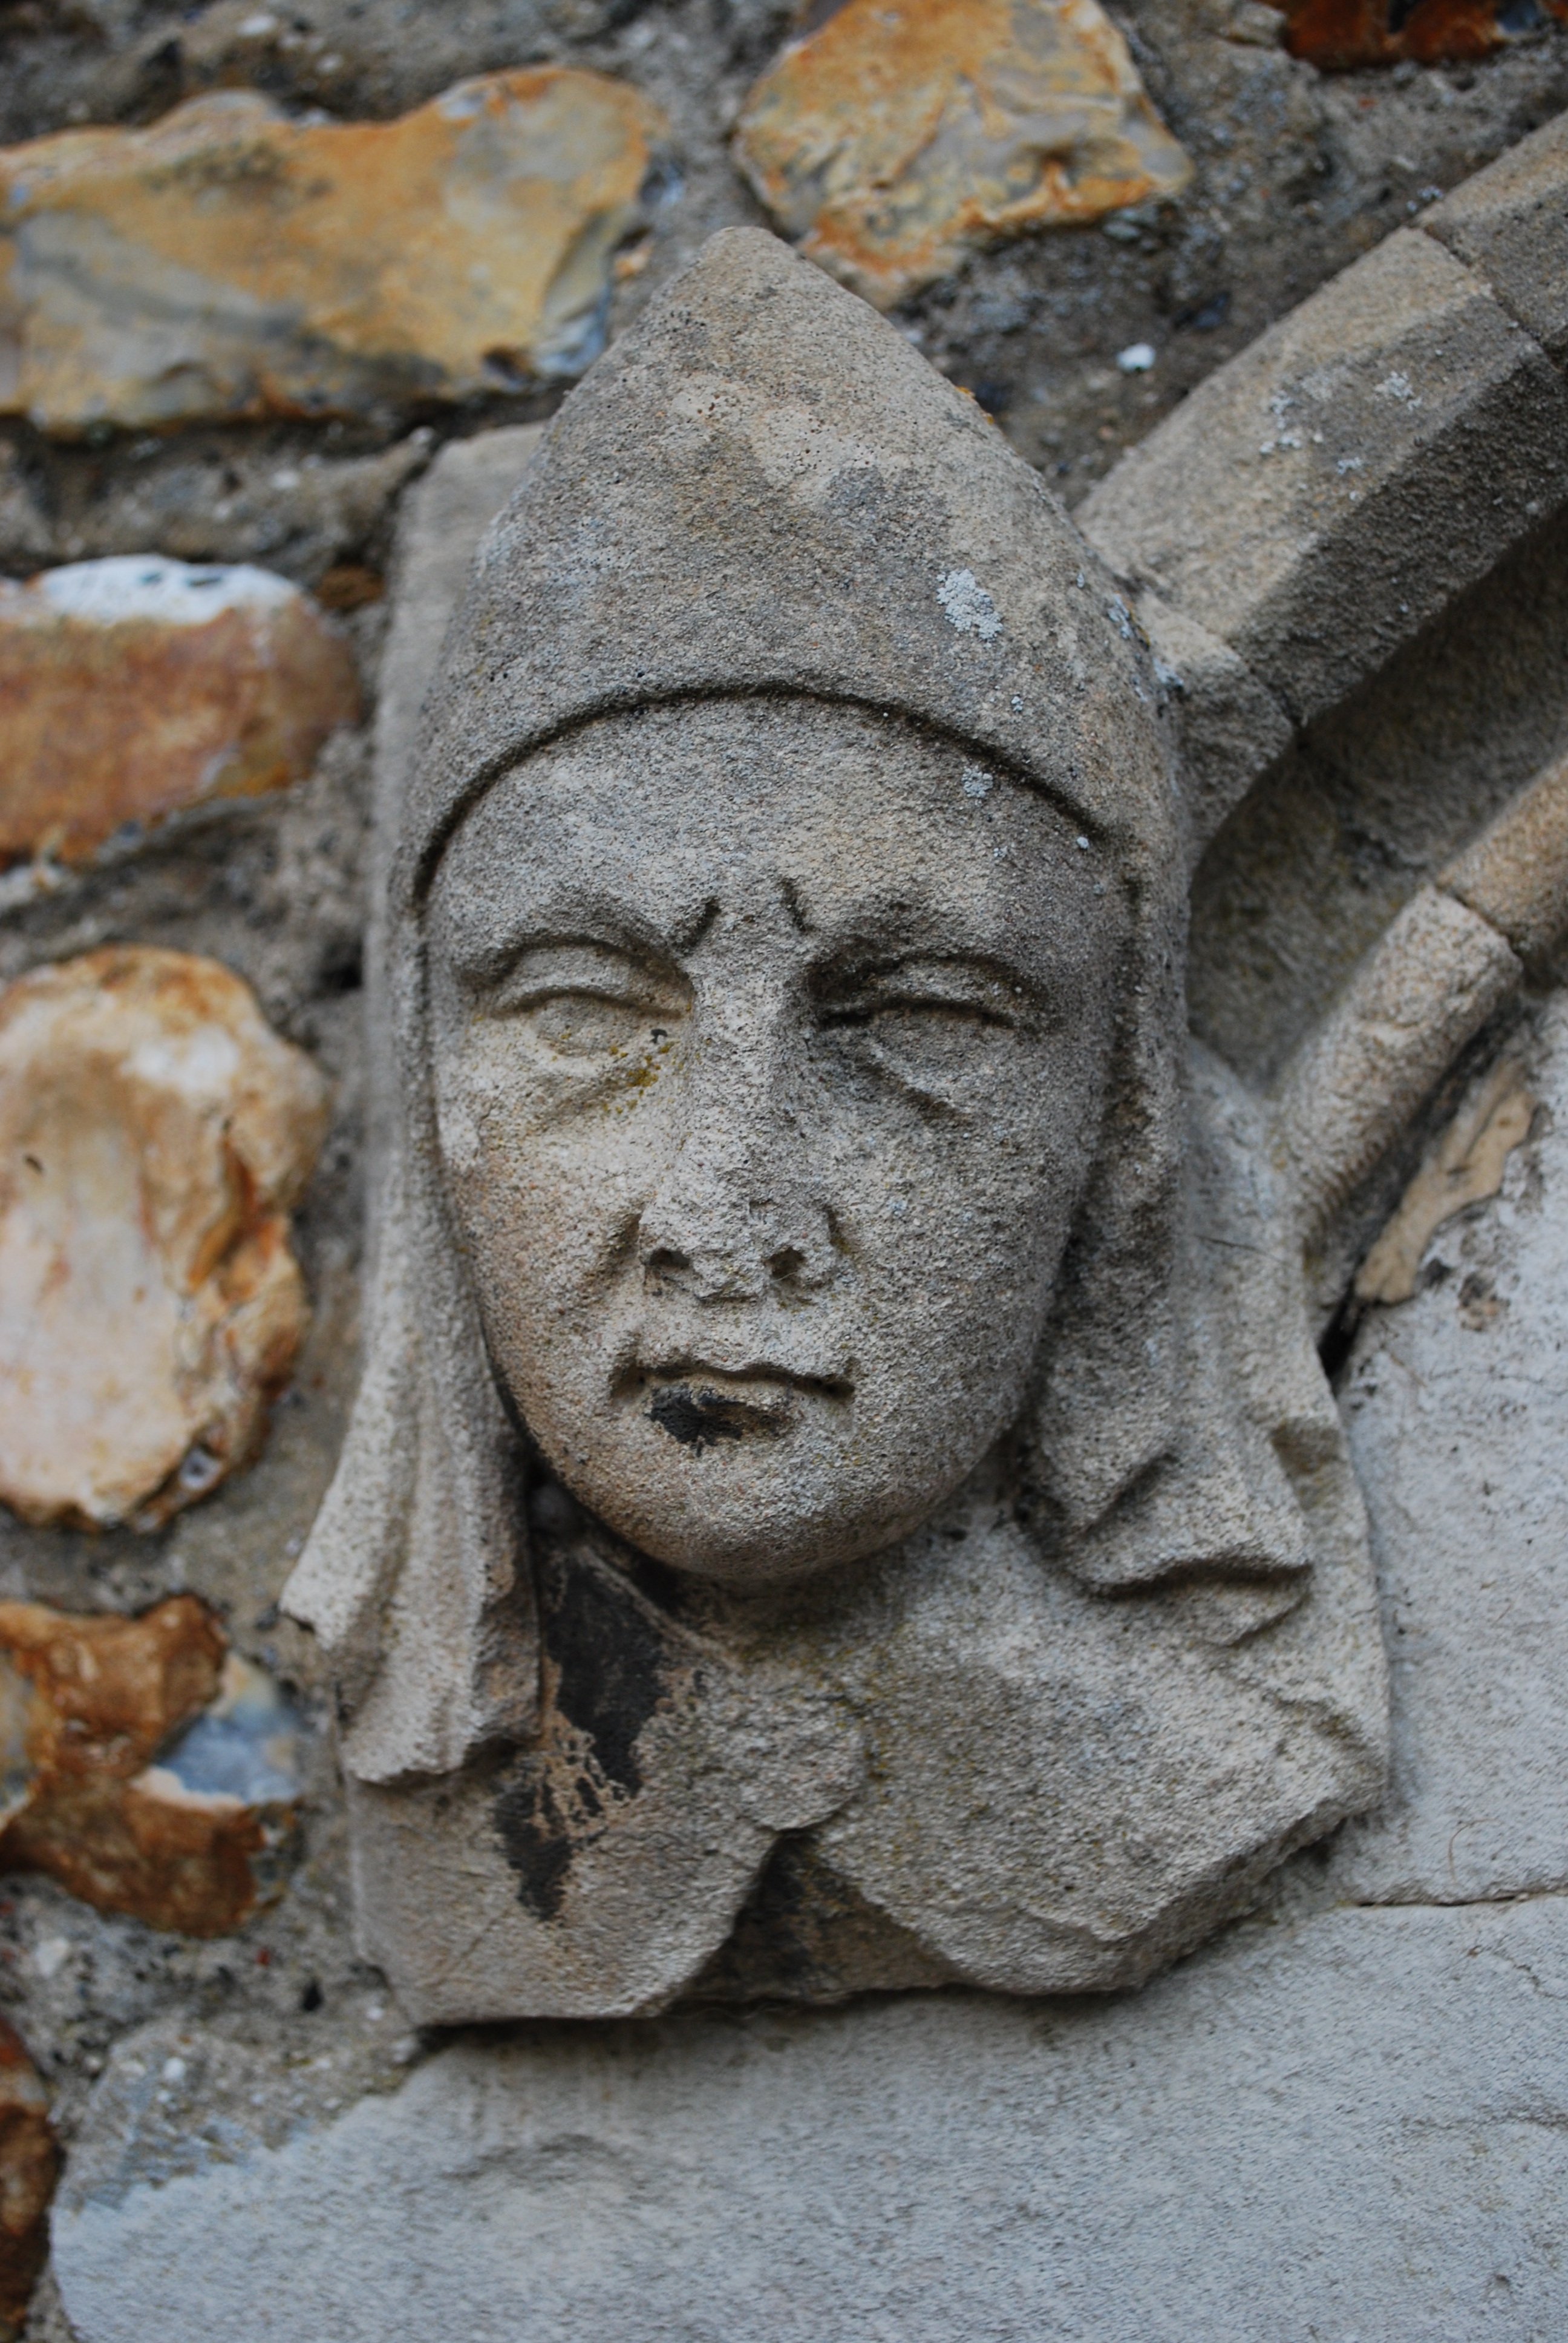
rock, architecture, building, old, stone, monument, statue, religion, ancient, church, cathedral, historic, gothic, gargoyle, face, sculpture, religious, medieval, art, king, temple, bishop, head, history, heritage, carving, relief, god, mason, stone carving, ancient history